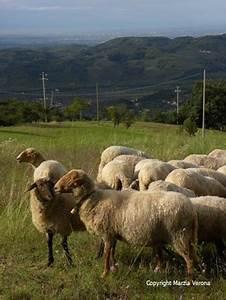
sheep